Jørn Holme

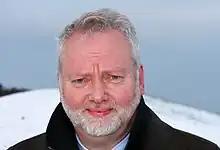
Jørn Holme, November 2010.

He grew up at Nordberg, and originally wanted to become a priest. He was active in the Norwegian Christian Student Association while studying. He graduated with the cand.jur. degree from the University of Oslo in 1986. He left a job as research assistant there to do his compulsory military service, then work in the police. In 1988 he was hired as a police inspector for Senja, and from 1990 to 1991 he was an acting judge at Trondenes and Oslo District Courts. From 1991 to 2001 he was a public prosecutor in the Norwegian National Authority for the Investigation and Prosecution of Economic and Environmental Crime (Økokrim). His work mainly concerned environmental crime. He edited and wrote books during this period, and launched the periodical "Miljøkrim". He had short interruptions from this position to be acting presiding judge in Eidsivating in 1993, acting assisting director in the Norwegian Directorate for Cultural Heritage in 1997 and acting general prosecutor in the Norwegian Army in 2001.